Vitreous enamel

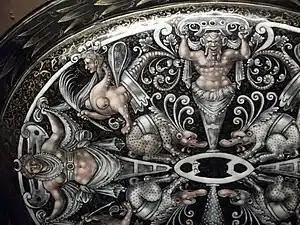
Detail of painted Limoges enamel dish, mid-16th century, attributed to Jean de Court

In European art history, enamel was at its most important in the Middle Ages, beginning with the Late Romans and then the Byzantine, who began to use cloisonné enamel in imitation of cloisonné inlays of precious stones. The Byzantine enamel style was widely adopted by the peoples of Migration Period northern Europe. The Byzantines then began to use cloisonné more freely to create images; this was also copied in Western Europe. In Kievan Rus a finift enamel technique was developed.